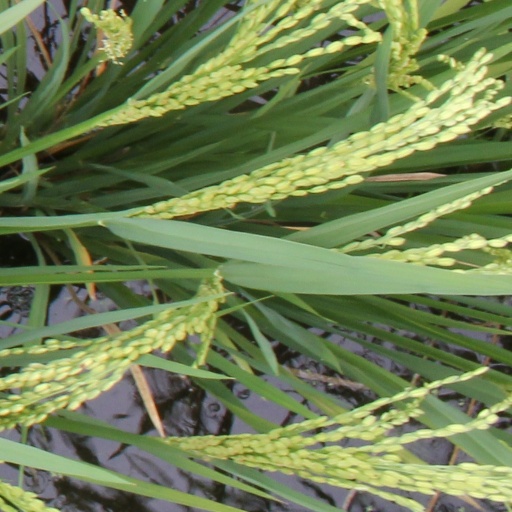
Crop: rice